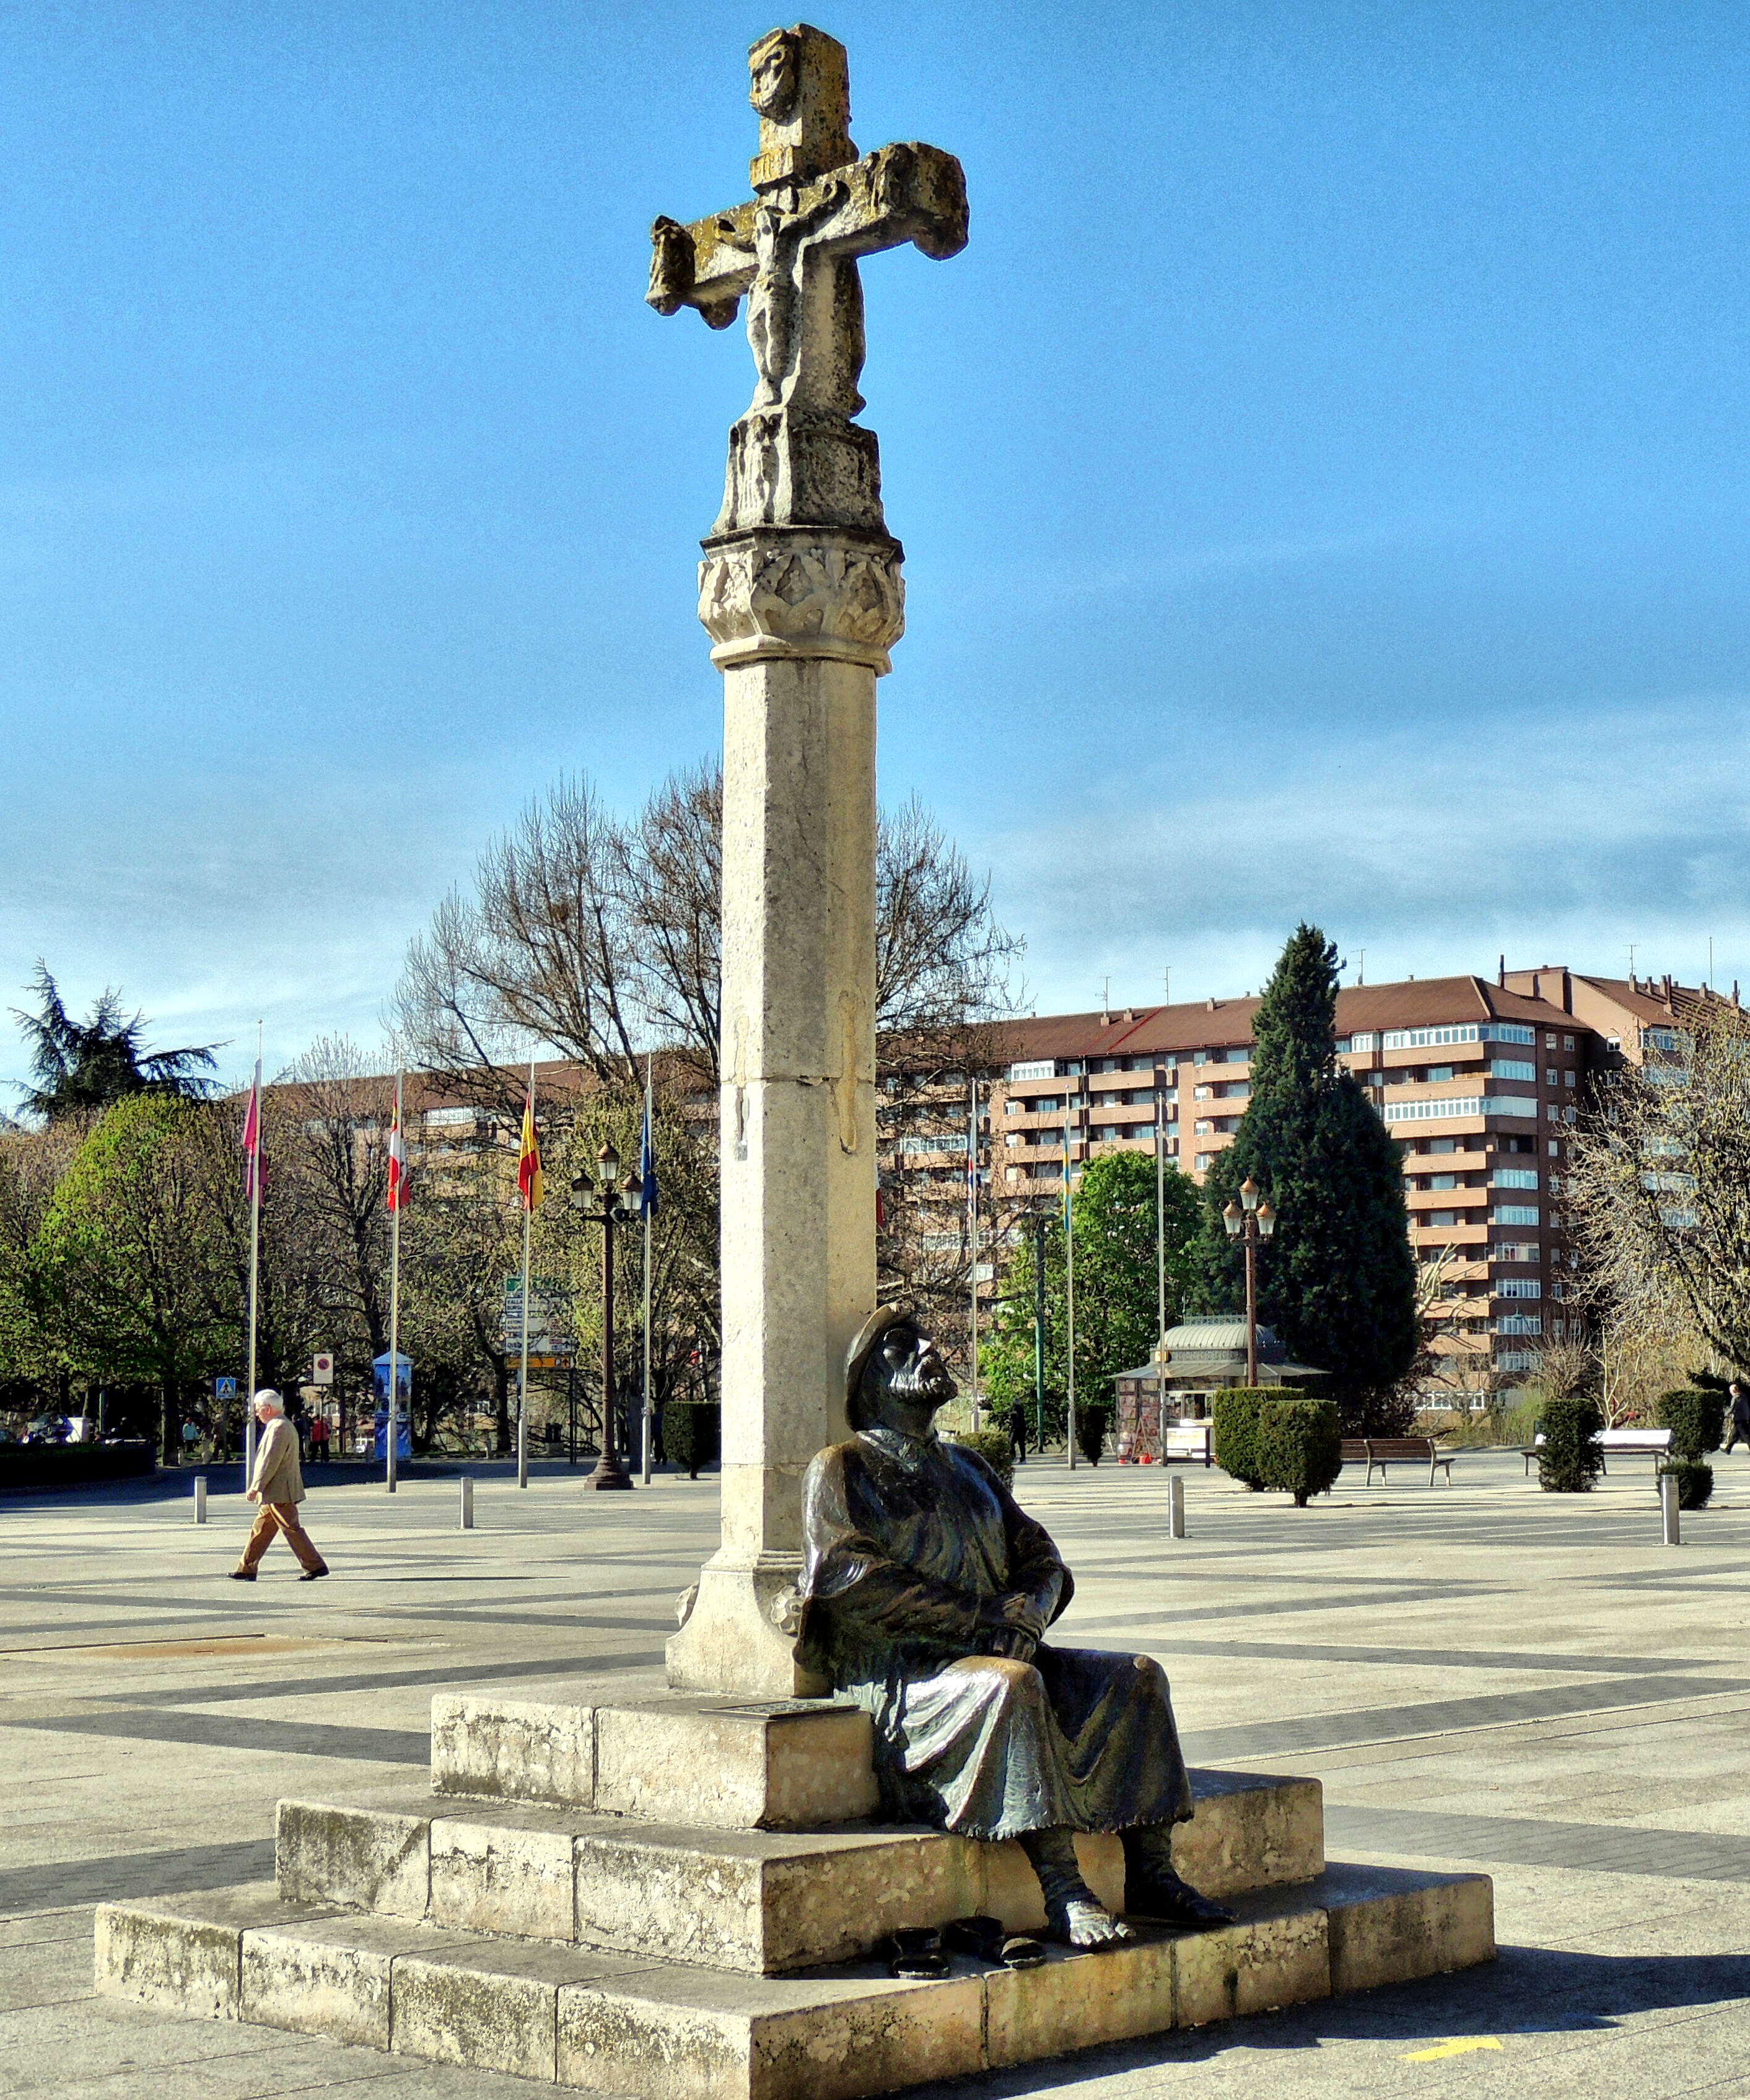
stone, monument, europe, statue, plaza, landmark, sculpture, memorial, art, spain, espagne, europa, piedra, leon, caminofrances, espanha, town square, pedra, water feature, espana, castillaleon, marcos, caminosantiago, hostalsan